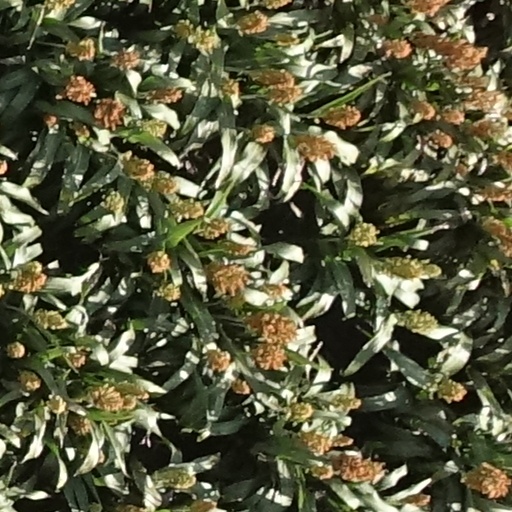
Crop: sorghum